Purple Heart Diary

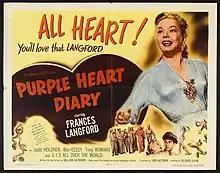

Purple Heart Diary is a 1951 American drama film directed by Richard Quine, produced by Sam Katzman and released by Columbia Pictures. It stars Frances Langford and Judd Holdren.